Sky position (RA, Dec in degrees): 118.952, 27.371
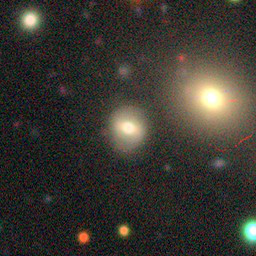
Galaxy morphology: Round Smooth Galaxies